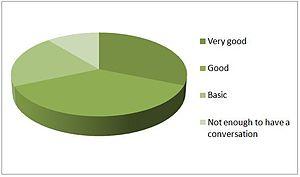
Connaissance de la langue anglaise en Suède en 2005 selon l'Eurobaromètre.